J. T. Blatty

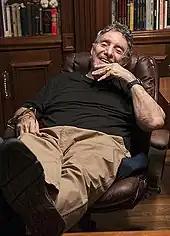
William Peter Blatty in 2009, photograph by J. T. Blatty

Jennifer Tuero Blatty was born in New Orleans, Louisiana in 1978, to tennis player and paleoanthropologist Linda Tuero and author and filmmaker William Peter Blatty. Each parent married several times, and she has multiple half-siblings; full brother Billy Blatty became a restaurateur and entrepreneur. In 1996 she graduated from St. Martin's Episcopal School, which her mother had also attended.